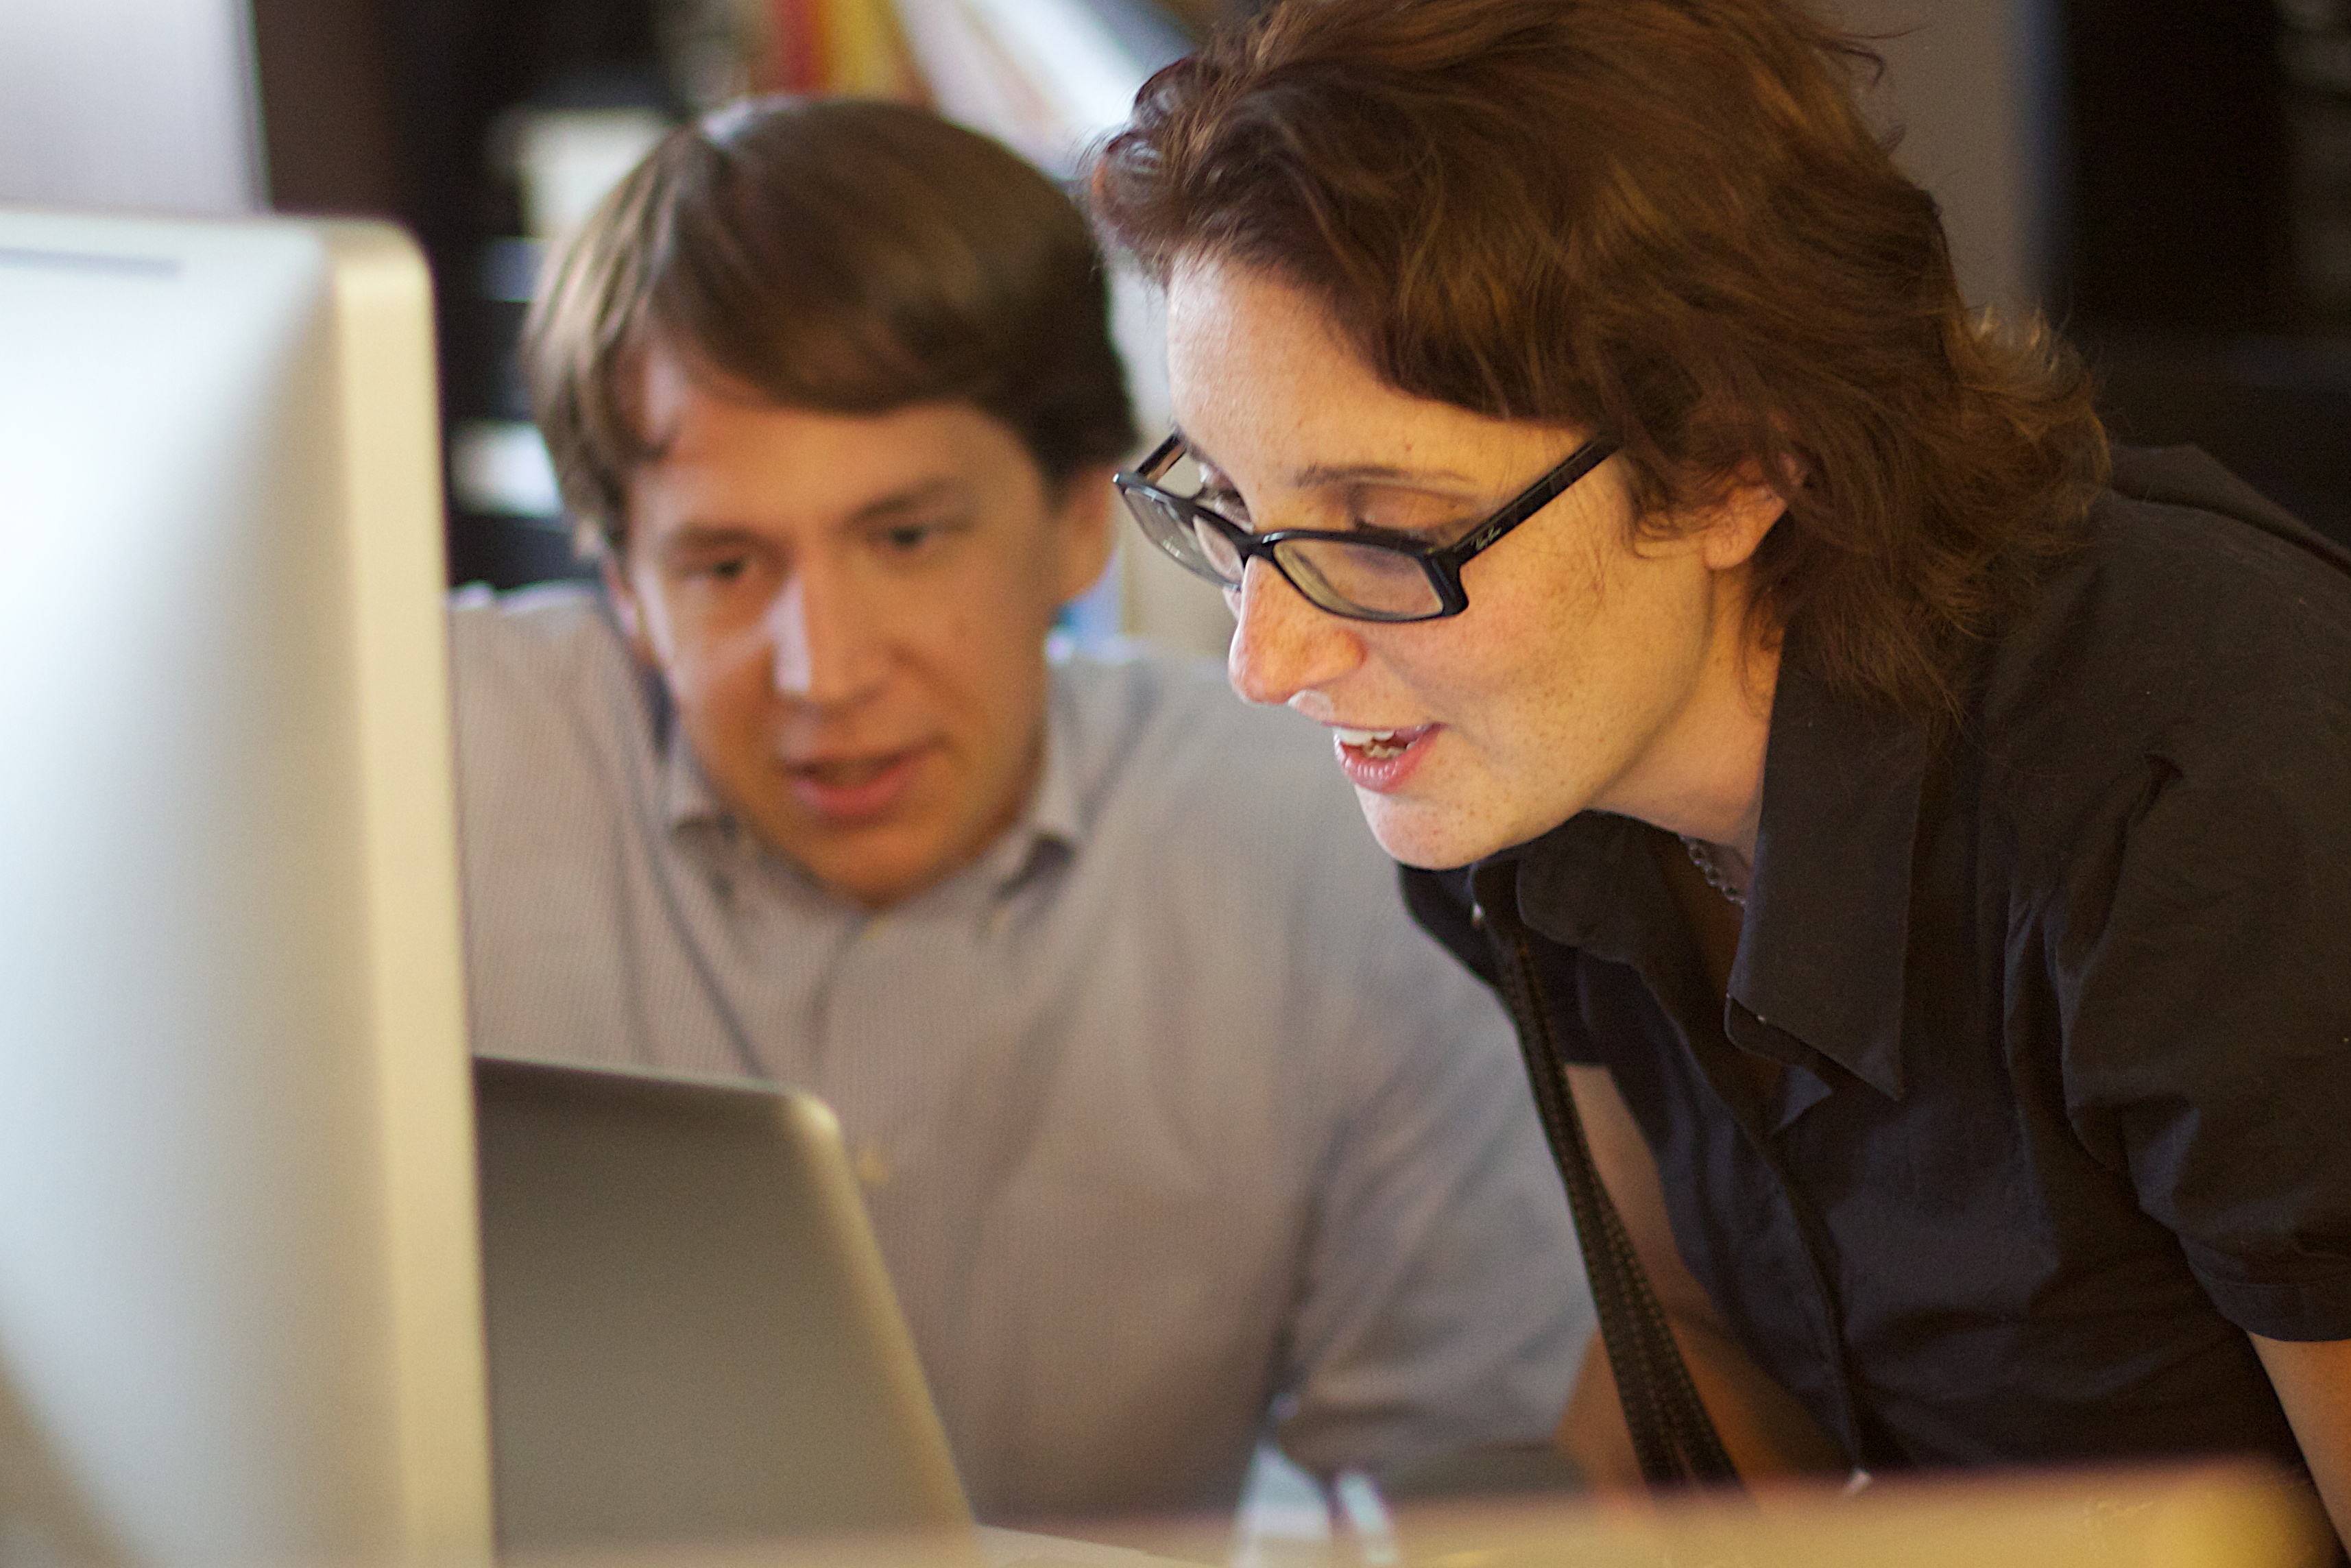
writing, person, professional, conversation, glasses, learning, odyssey